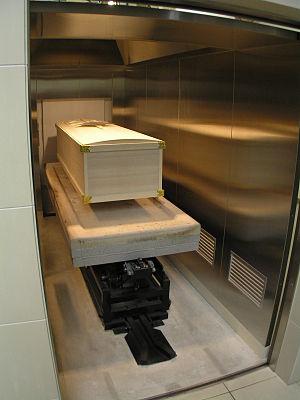
Un four crématoire ou four de crémation est un four permettant de réduire en cendres le corps des êtres humains et des animaux. Il est situé généralement dans un crématorium.